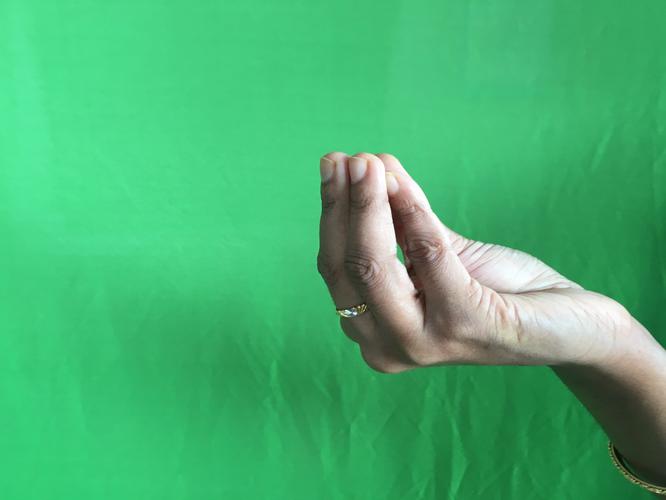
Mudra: Mukulam
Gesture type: single_hand